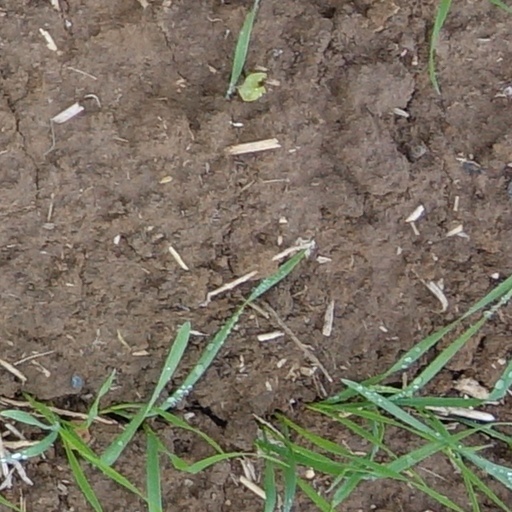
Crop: wheat